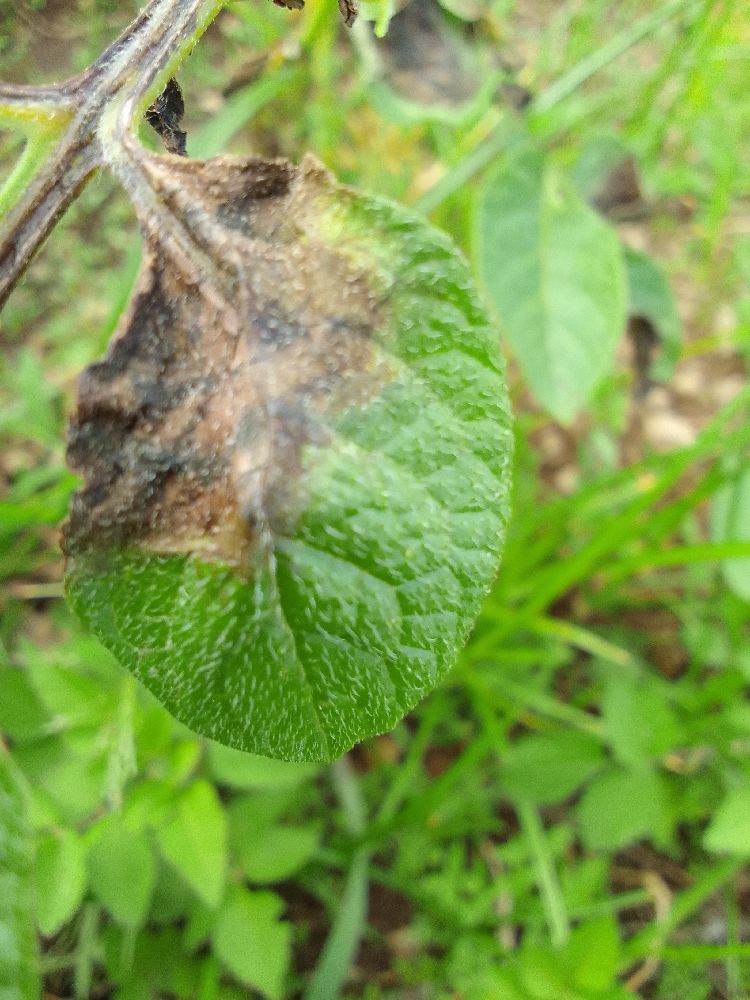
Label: Late blight